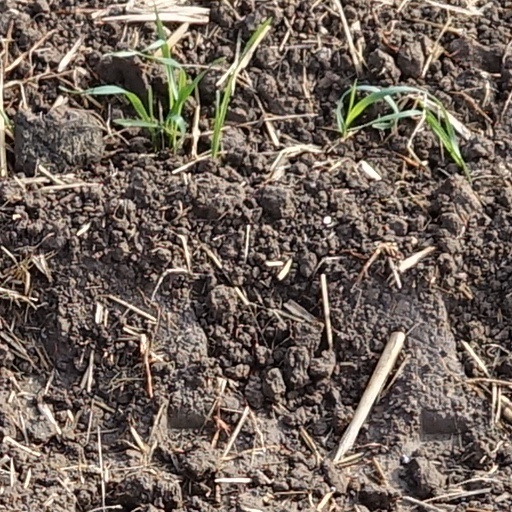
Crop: wheat